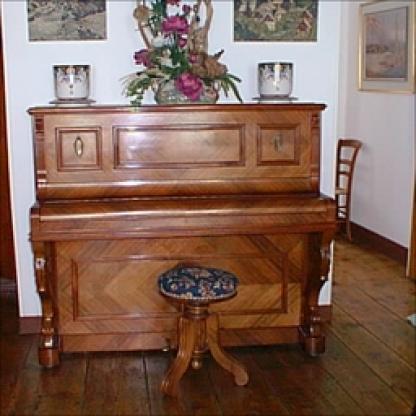
Scene: Indoor